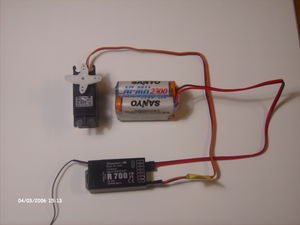
Radiofjernstyring
Et eksempel på et radiofjernstyringssystems fjernstyringsmodtager, en proportional servomekanisme og strømforsyning (akkumulator). Et stykke af den sorte radioantenne kan ses nederst til venstre.
Radiofjernstyring er anvendelsen af radiosignaler til at fjernstyre et andet apparat. Termen bliver ofte anvendt med reference til radiostyrede modeller fjernstyret af en håndholdt styreenhed; fjernstyringssenderen. Eksempler på radiostyrede modeller er f.eks. modelbiler, modelbåde og modelfly. Også industrielt, militært, og i videnskabelig forskning anvendes fjernstyrede fartøjer; f.eks. til satellitter og rumsonder.